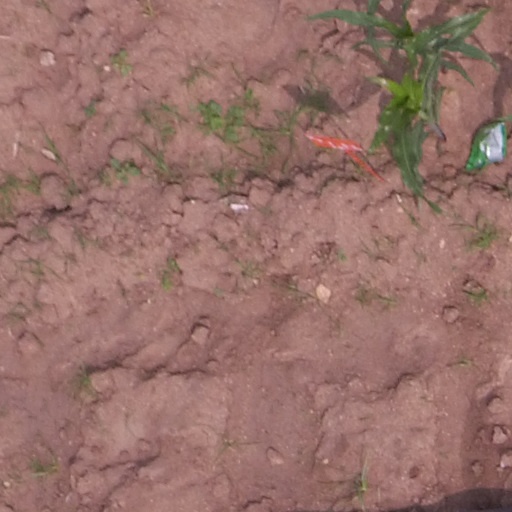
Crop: maize; corn